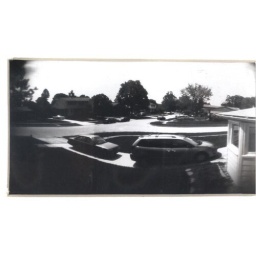
i put my pinhole in the bathroom window and this is what it saw.